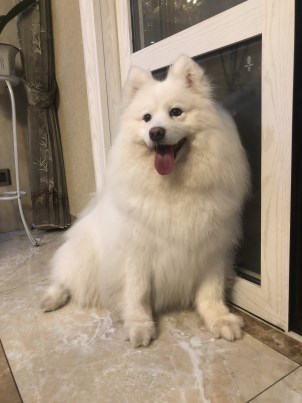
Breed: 2192-n000088-Samoyed